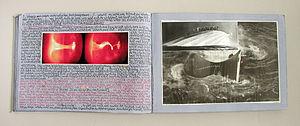
Mark Lammert est un peintre, dessinateur, graphiste et scénographe allemand. Il vit et travaille à Berlin.